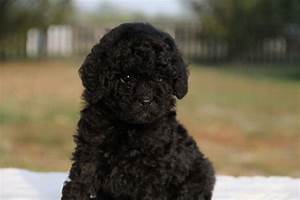
Label: dog